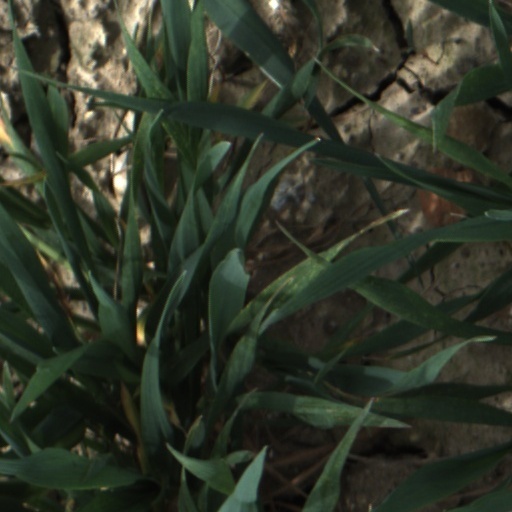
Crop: wheat